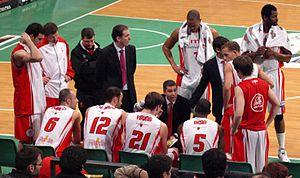
Le Universidad Católica de Murcie Club de Baloncesto, ou UCAM Murcie, est un club espagnol de basket-ball basé à Murcie. Le club appartient à la Liga ACB, soit le plus haut niveau du championnat espagnol.